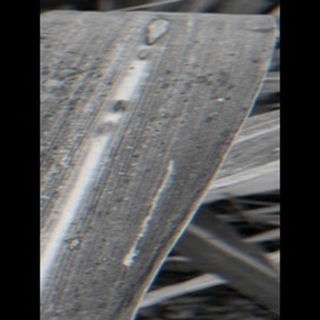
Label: sugarcane_rust